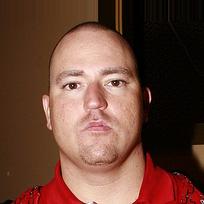
Age: 30